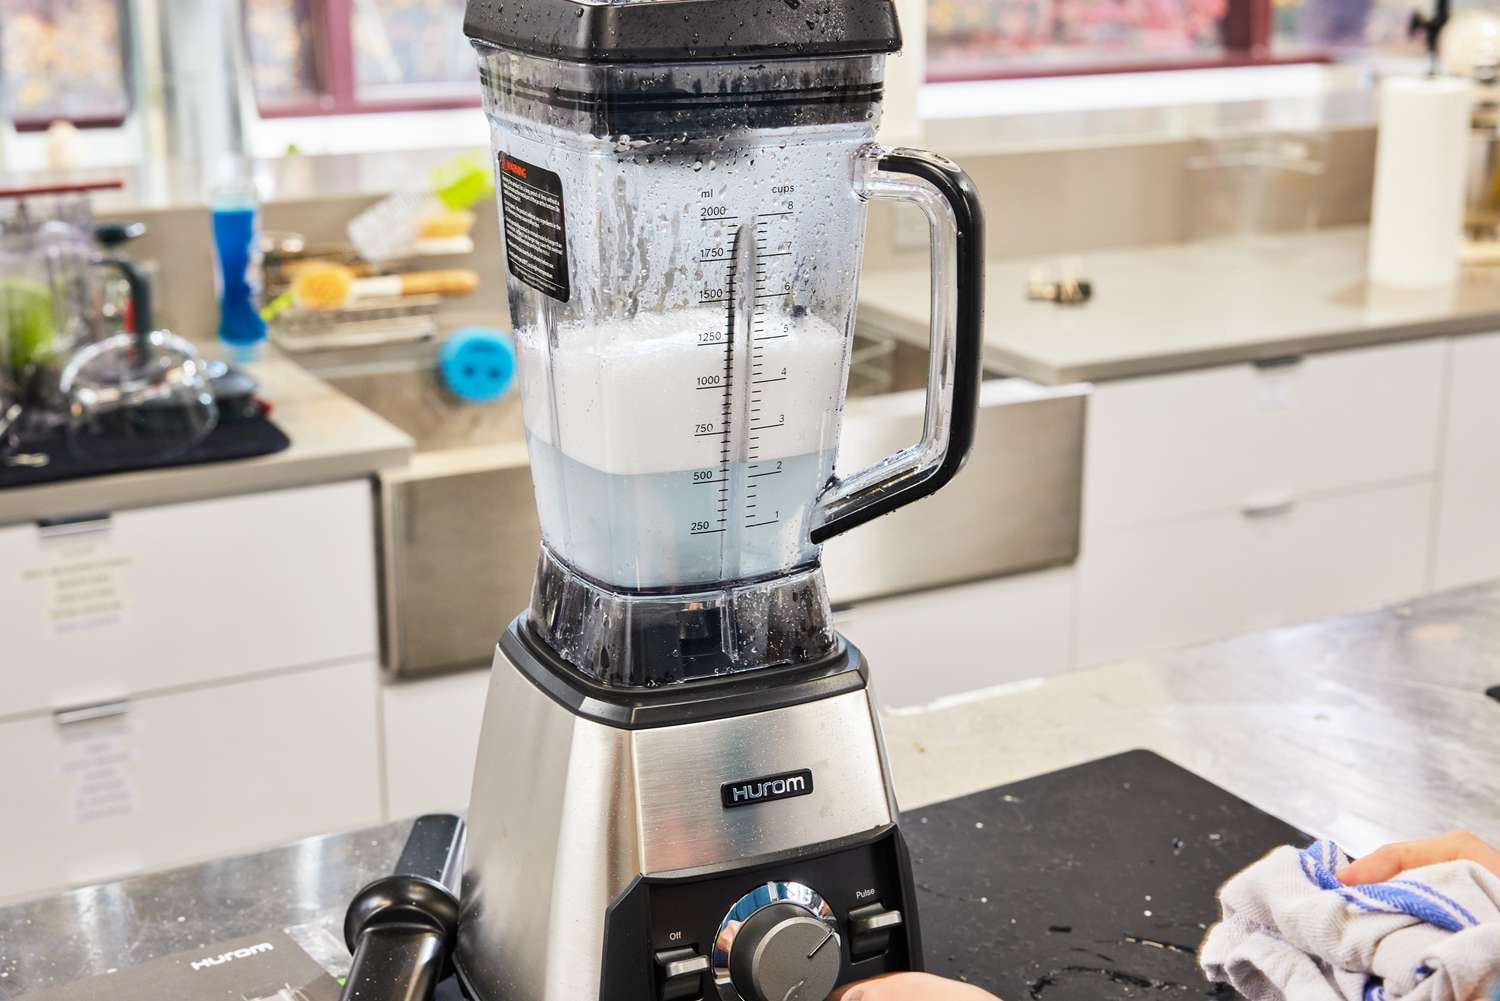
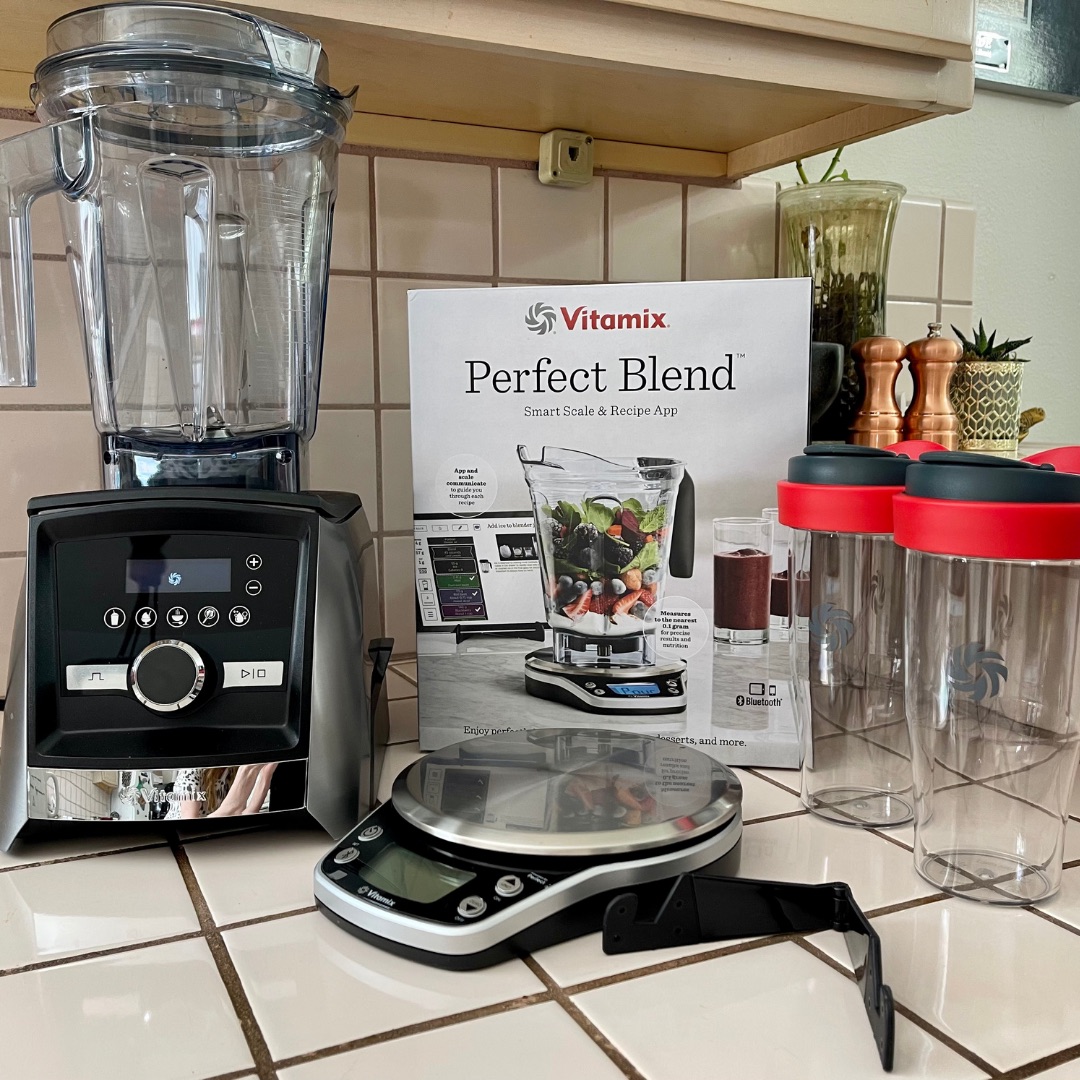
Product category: items_blender
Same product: no